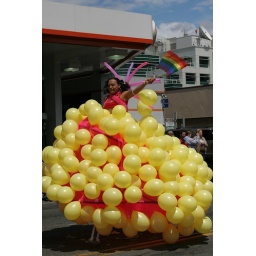
I want to wear a dress like that in the next pink flamingo routine